Beverly Deepe Keever

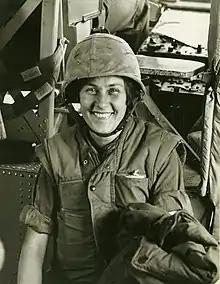
Keever in 1968

Beverly Deepe Keever (born June 1, 1935) is an American journalist, Vietnam War correspondent, author and professor emerita of journalism and communications.